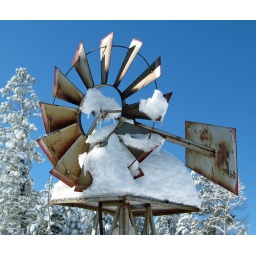
I like the rusty old windmill against the blue sky and white snow.